Alghero

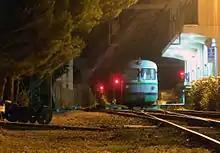
Sant Agostino train station

Alghero has a train station in the Pietraia neighborhood, Sant’Agostino, with daily trains to Sassari by Azienda Regionale Sarda Trasporti.